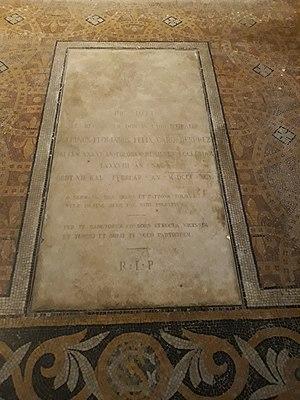
Florian Jules Félix Desprez fut évêque de Saint-Denis de La Réunion puis de Limoges, archevêque de Toulouse, cardinal français de l'Église catholique.